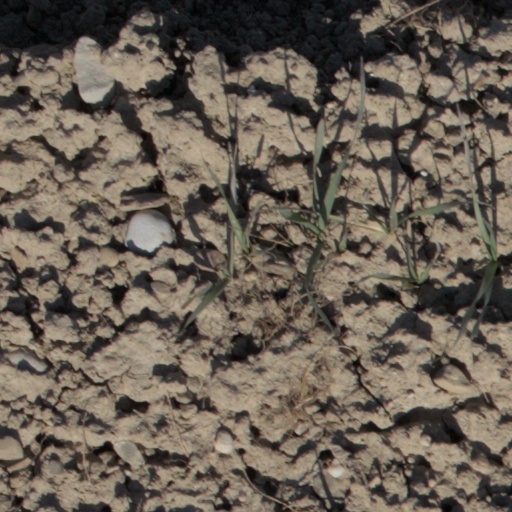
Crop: wheat